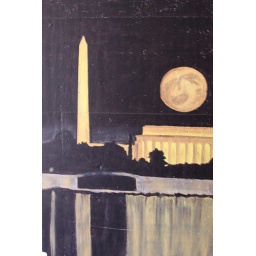
From a photowalk on 12th street river walkway.These were found painted on the walls of the tunnel that runs under Monroe.